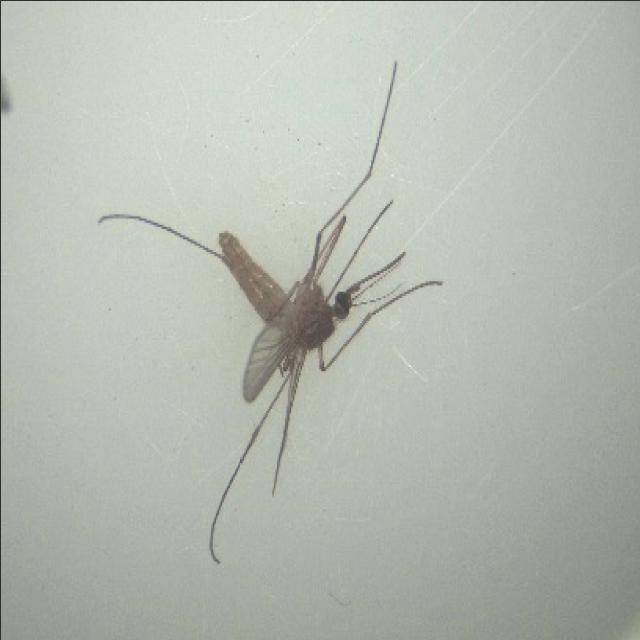
Species: culex_pipiens